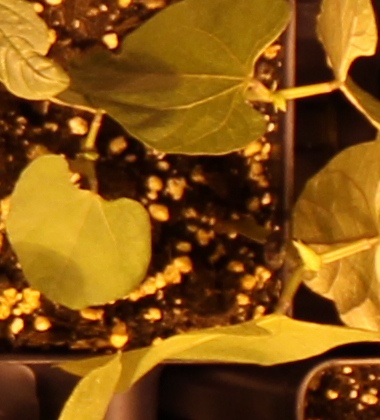
Label: Blackbean